Daniel Danielopolu

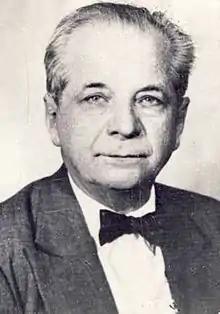
Daniel Danielopolu

Daniel Danielopolu (12 April 1884 – 29 April 1955) was a Romanian physiologist, clinician, and pharmacologist.